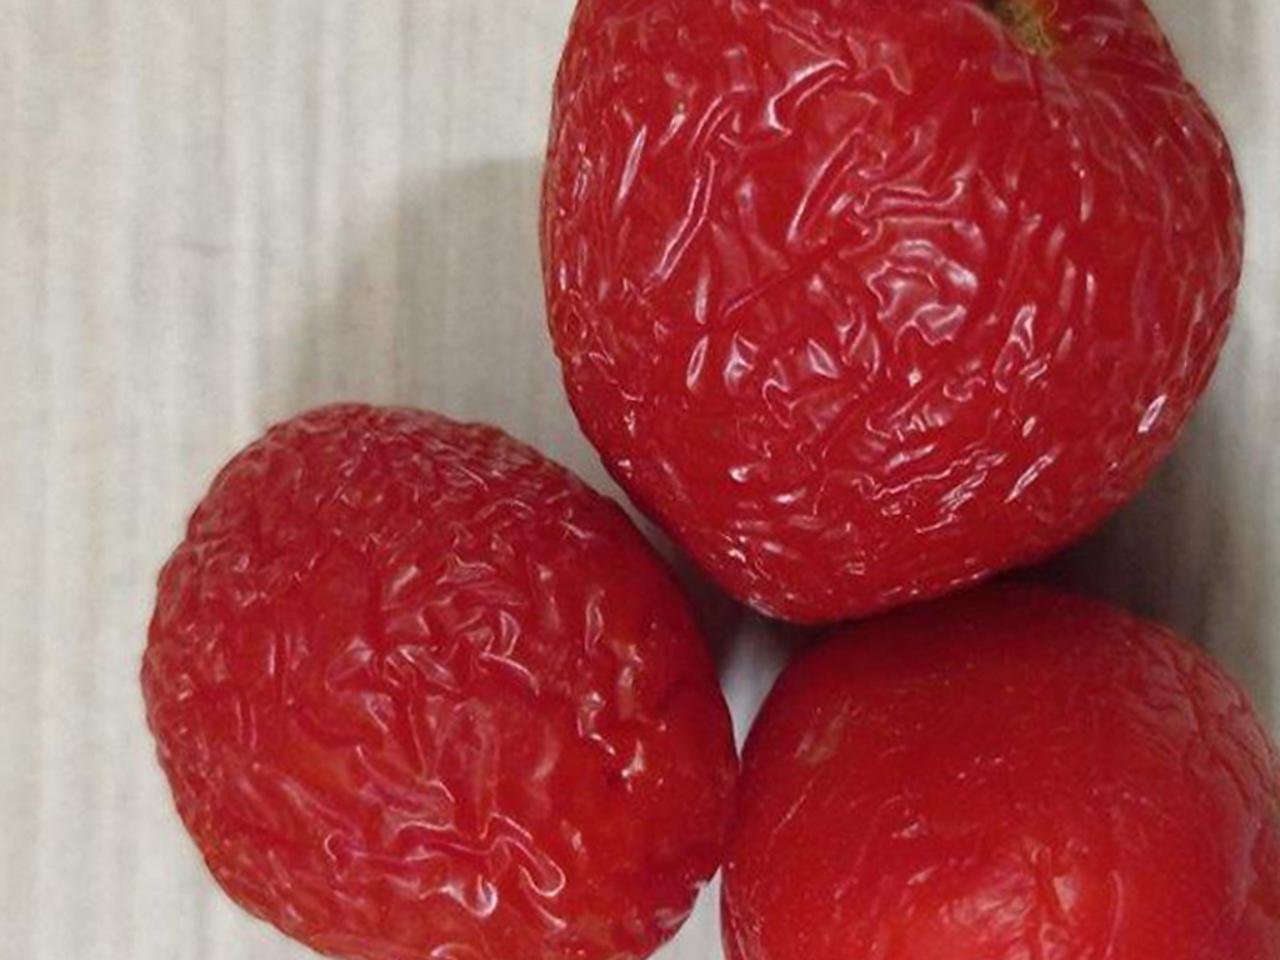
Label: Rotten